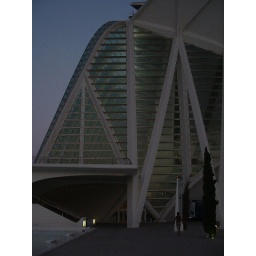
One of the many new buildings in Valencia's old river bed